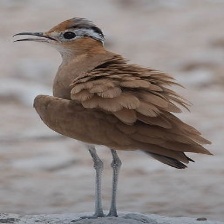
Species: BURCHELLS COURSER
Scientific name: CURSORIUS RUFUS